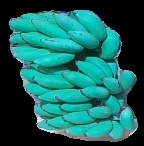
Variety: elakki-bale
Grade: grade3